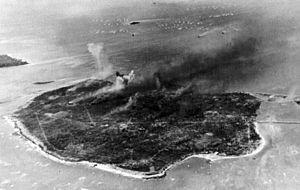
Les Îles Marshall ou Marshall, en forme longue la république des Îles Marshall, en marshallais M̧ajeļ et Aolepān Aorōkin M̧ajeļ, en anglais Marshall Islands et Republic of the Marshall Islands, sont un État de Micronésie, en Océanie, dont l'indépendance a été reconnue en 1990.
La bataille de Kwajalein est livrée du 31 janvier au 3 février 1944 sur le théâtre Pacifique de la Seconde Guerre mondiale, opposant les États-Unis à l'Empire du Japon.
L'expression « séquelles de guerre » désigne les conséquences différées, aux échelles locales ou globales, dans l'espace ou dans le temps des actions de guerre. Cette notion diffère de celle de dommages de guerre qui ne couvre et concerne qu'une partie de ces séquelles.